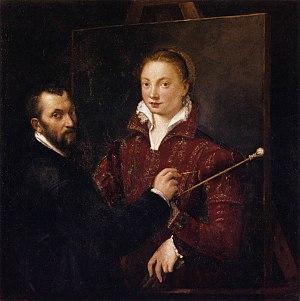
La Collection Gonzague ou Galerie Céleste est une collection d'œuvres d'art commandées et acquises par la Maison de Gonzague à Mantoue, en Italie, et exposées à différents endroits, dont Palais ducal de Mantoue, le Palais du Te, le Palazzo San Sebastiano.